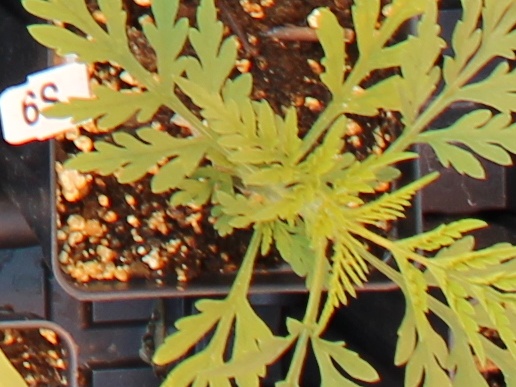
Label: Ragweed